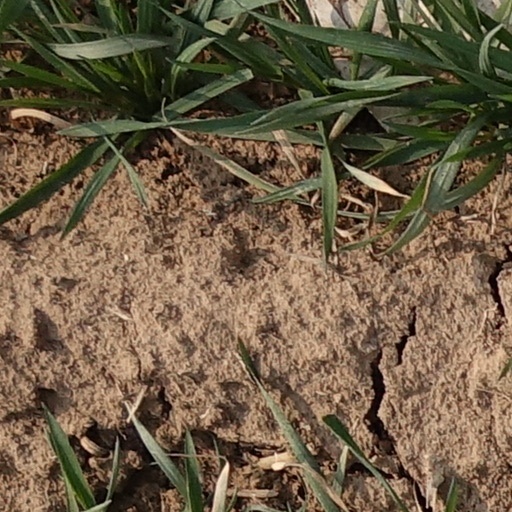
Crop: wheat